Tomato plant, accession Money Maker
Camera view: tilt-top (135 deg); turntable rotation: 300 degrees
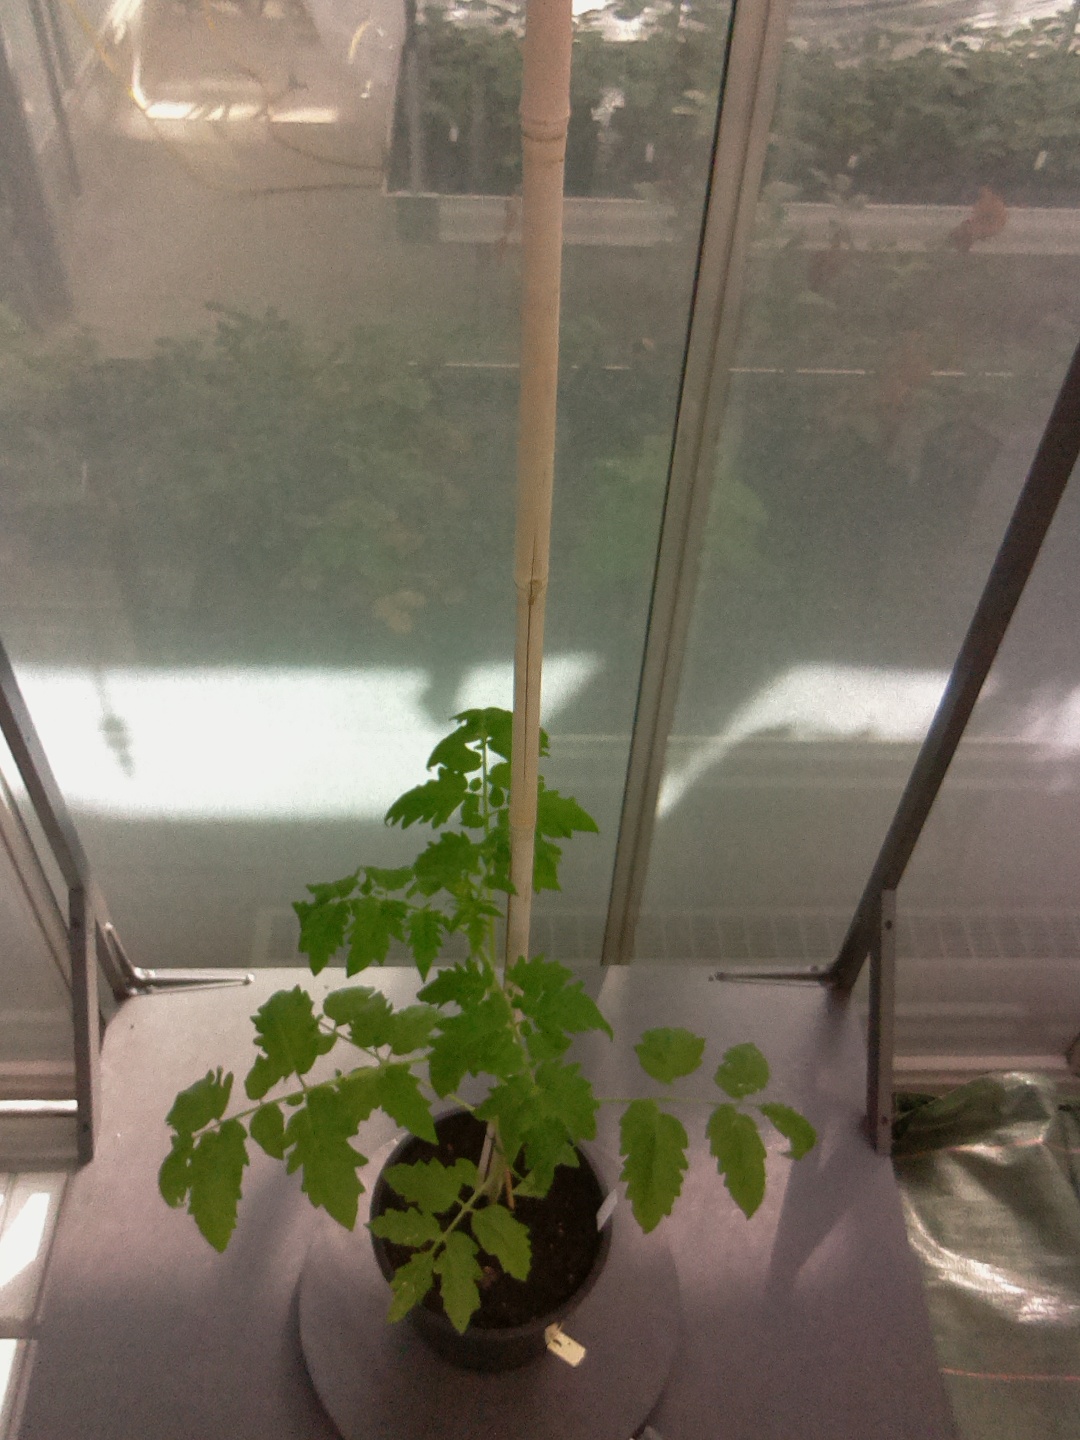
BBCH growth stage 14: 8 of true leaves visible